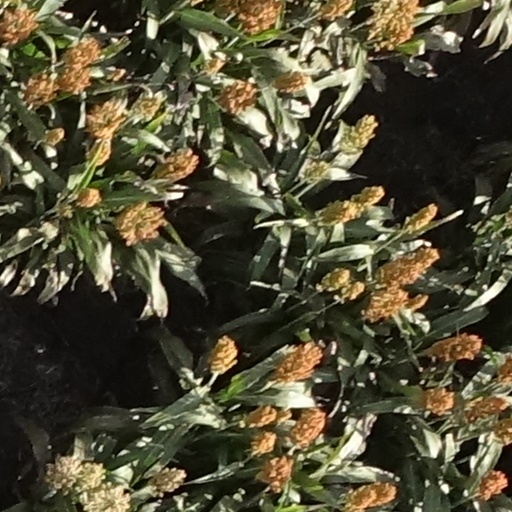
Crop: sorghum